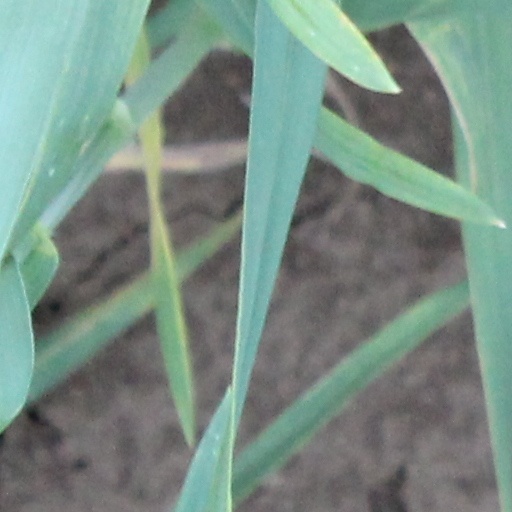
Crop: wheat